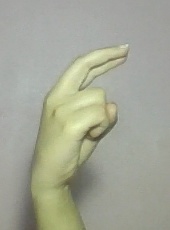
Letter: zay